Computational anatomy

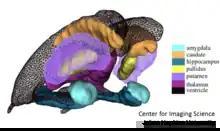
Triangulated mesh surfaces depicting subcortical structures amygdala, hippocampus, thalamus, caudate, putamen, ventricles.The shapes are denoted formula_21 represented as triangulated meshes.

The 0-dimensional manifolds are landmarks or fiducial points; 1-dimensional manifolds are curves such as sulcal and gyral curves in the brain; 2-dimensional manifolds correspond to boundaries of substructures in anatomy such as the subcortical structures of the midbrain or the gyral surface of the neocortex; subvolumes correspond to subregions of the human body, the heart, the thalamus, the kidney.